Martin Summerfield

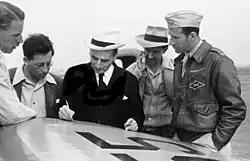
Martin Summerfield (second from left) with Theodore von Kármán (center)

Summerfield received B.S. degree in physics from Brooklyn College. He received his M.S. and Ph.D. degrees at California Institute of Technology in 1937 and 1941, respectively. He was elected as a member of the National Academy of Engineering in 1979.